Wax Works

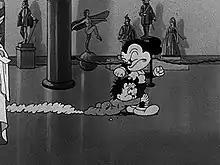
The baby desperately wants to be with Oswald.

Wax Works is a 1934 animated short subject by Walter Lantz and features Oswald the Lucky Rabbit.